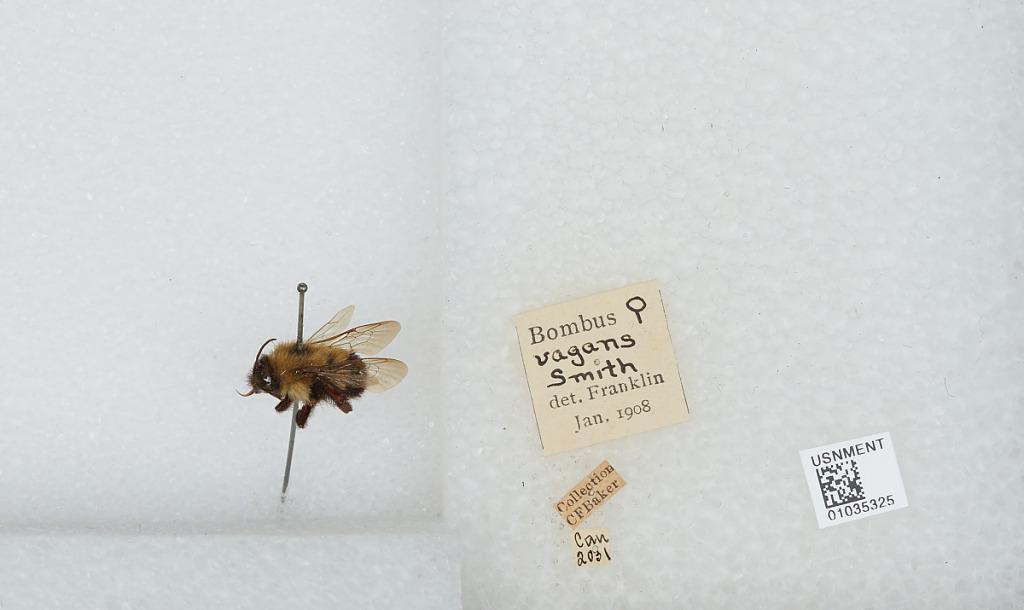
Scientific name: Bombus (Pyrobombus) vagans vagans Smith
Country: Canada
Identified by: Franklin